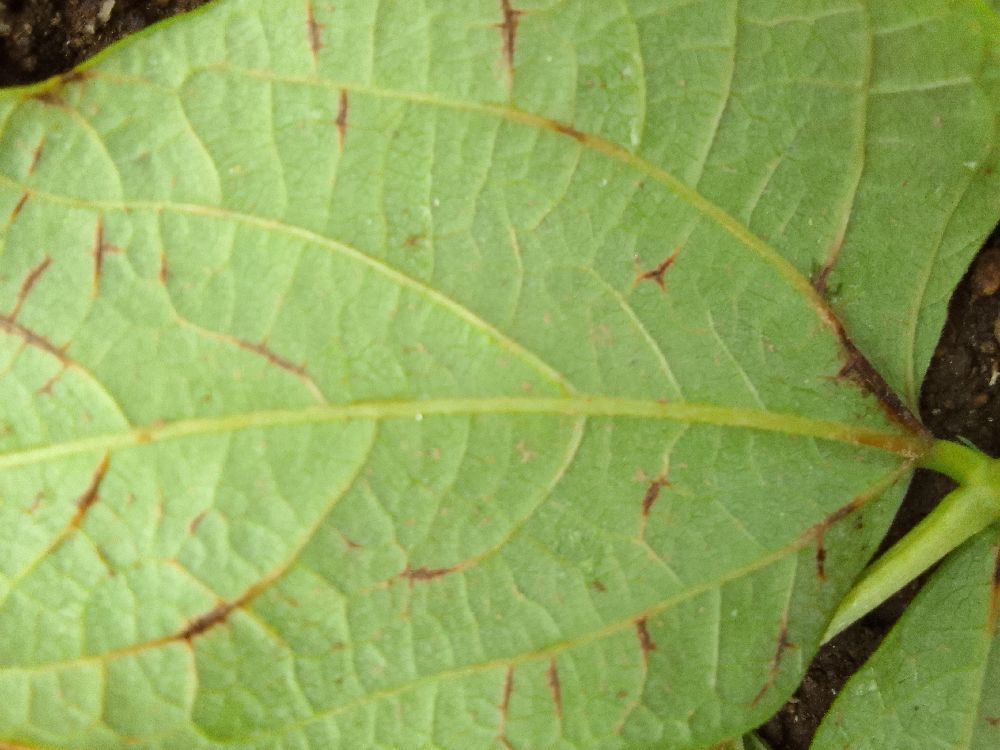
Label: anthracnose